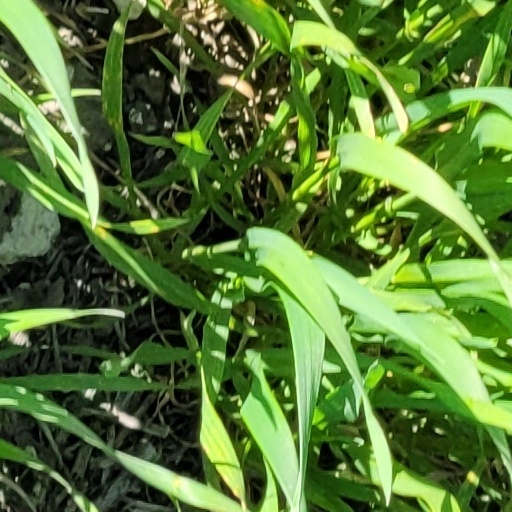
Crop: wheat